Uniqlo

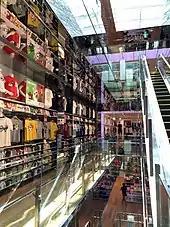
Uniqlo flagship store in Shinsaibashisuji, Osaka

Men's Shop OS was founded in Ube, Yamaguchi. It was rebranded as Ogori Shōji in Yamaguchi-shi in March 1949. On 2 June 1984, it opened a unisex casual wear store in Fukuro-machi, Naka-ku, Hiroshima named Unique Clothing Warehouse. Initially, the brand was going to be registered as a shortened contraction of "unique clothing". In 1988, during administration work in Hong Kong for registering the brand, "C" was misread as "Q". Tadashi Yanai, the head of the family retail conglomerate, liked the error, and shortened the name to "Uniqlo" across Japan. In September 1991, the name of the company was changed from "Ogori Shōji" to "Fast Retailing". By April 1994 there were over 100 Uniqlo stores operating throughout Japan.